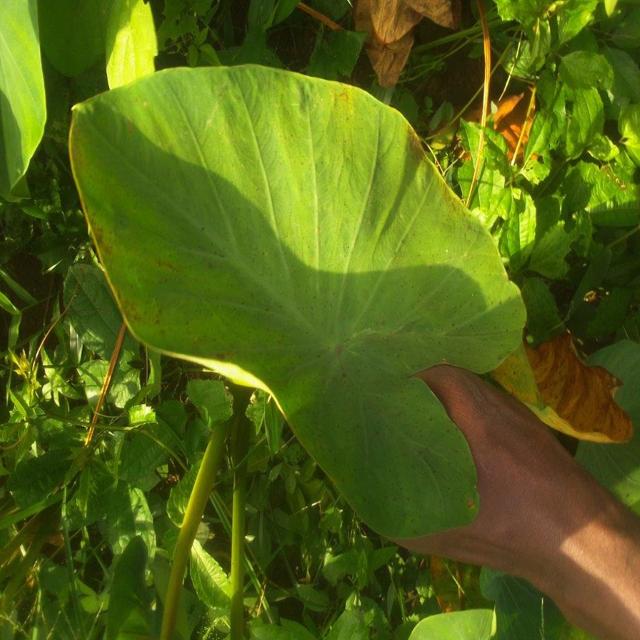
Label: Early_Blight